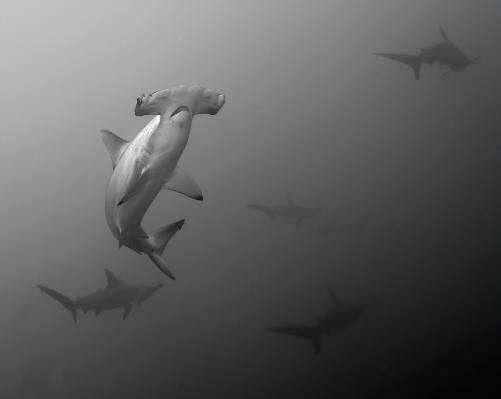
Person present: No